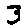
Label: 3